Karl Gotthelf von Hund

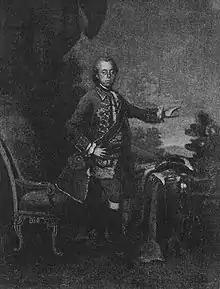
Karl Gotthelf von Hund und Altengrotkau

Karl Gotthelf, Baron von Hund und Altengrotkau (11 September 1722, Unwürde - 8 November 1776, Meiningen) was a German freemason. In 1751, he founded the Rite of Strict Observance.